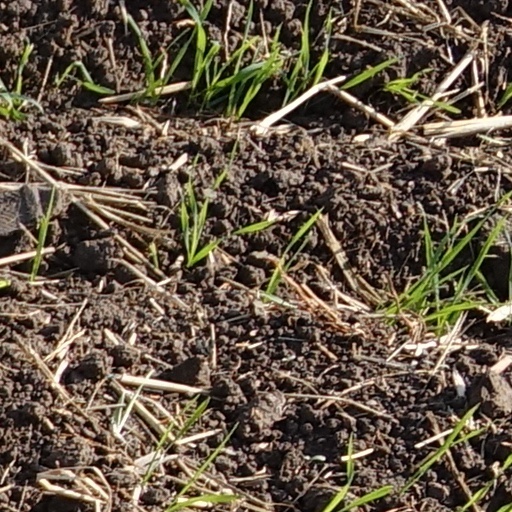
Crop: wheat